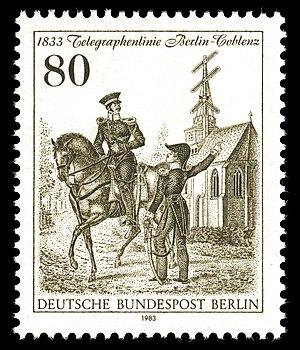
Le télégraphe optique prussien est un système de communication télégraphique entre Berlin et la Rhénanie, qui pouvait transmettre des messages administratifs et militaires au moyen de signaux optiques sur une distance de près de 550 km. La ligne télégraphique comprenait jusqu'à 62 stations télégraphiques, munies de mâts de signalisation portant chacun six bras mus par des cordes. Les stations étaient équipées de longues-vues avec lesquelles les télégraphistes lisaient les signaux spécialement codés d'une station émettrice, et ils les répétaient immédiatement à la suivante. Trois expéditions télégraphiques à Berlin, Cologne et Coblence permettaient l'accueil, le chiffrement, le déchiffrement et la délivrance des dépêches officielles. Cette installation a été rendue superflue par l'introduction du télégraphe électrique. Même si l'on ne transmet plus de message par télégraphie optique, le principe reste utilisé dans l'alphabet sémaphore, et sous une forme très simplifiée dans les signaux ferroviaires mécaniques